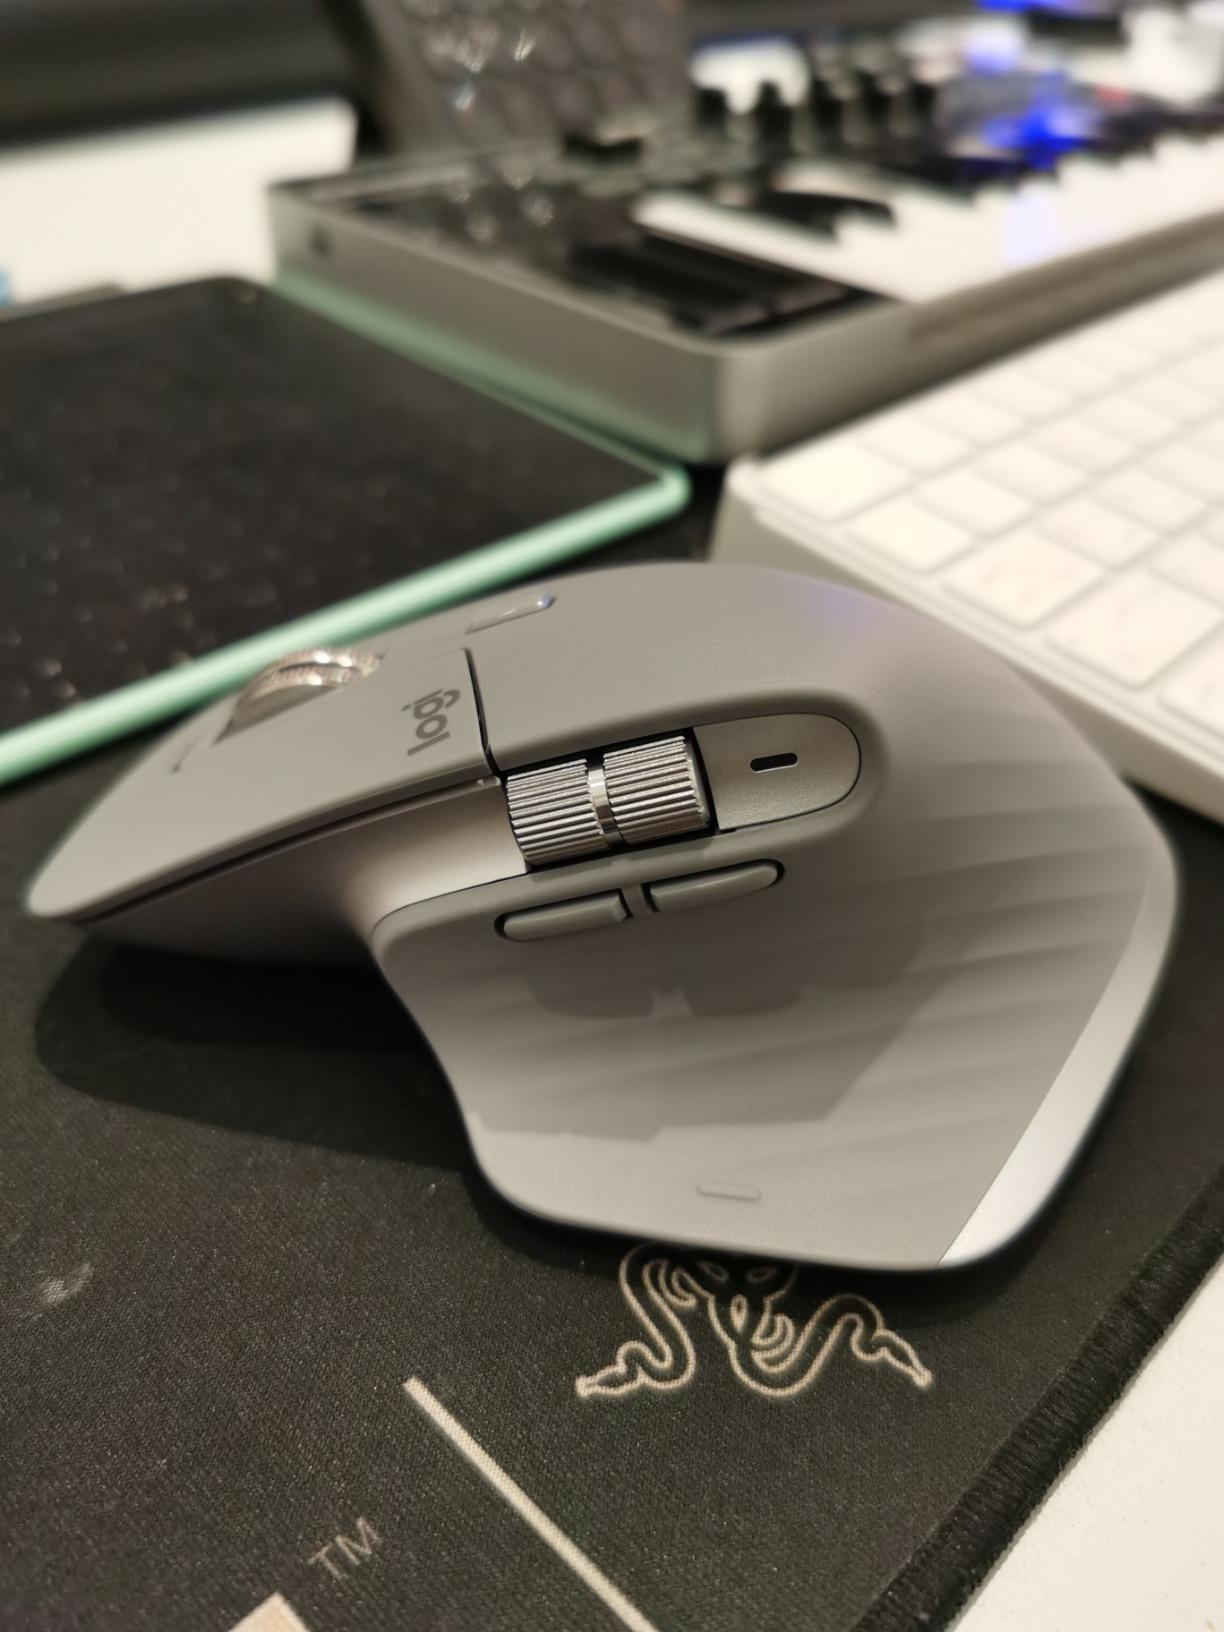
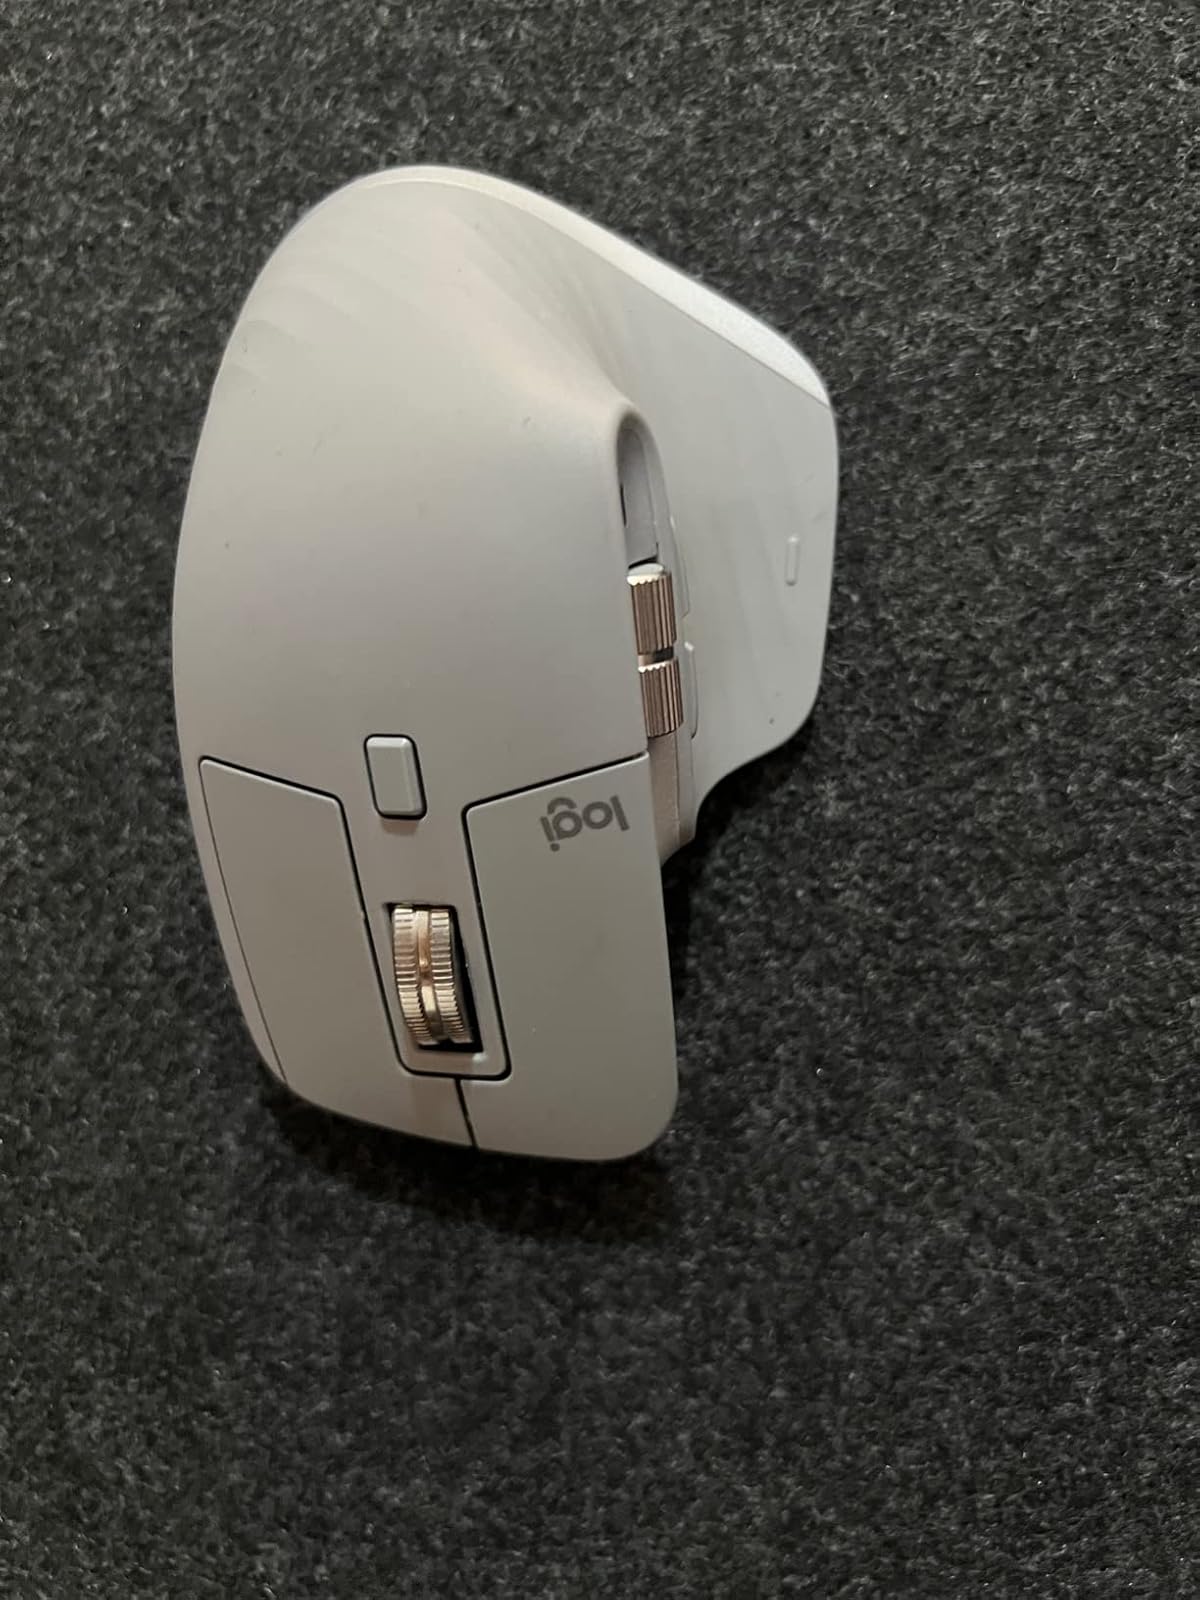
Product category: mouse
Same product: yes